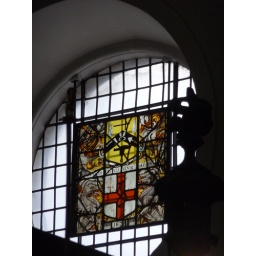
the oldest remaining stained glass window from 1671 in Wren's church ST Magnus P1510761